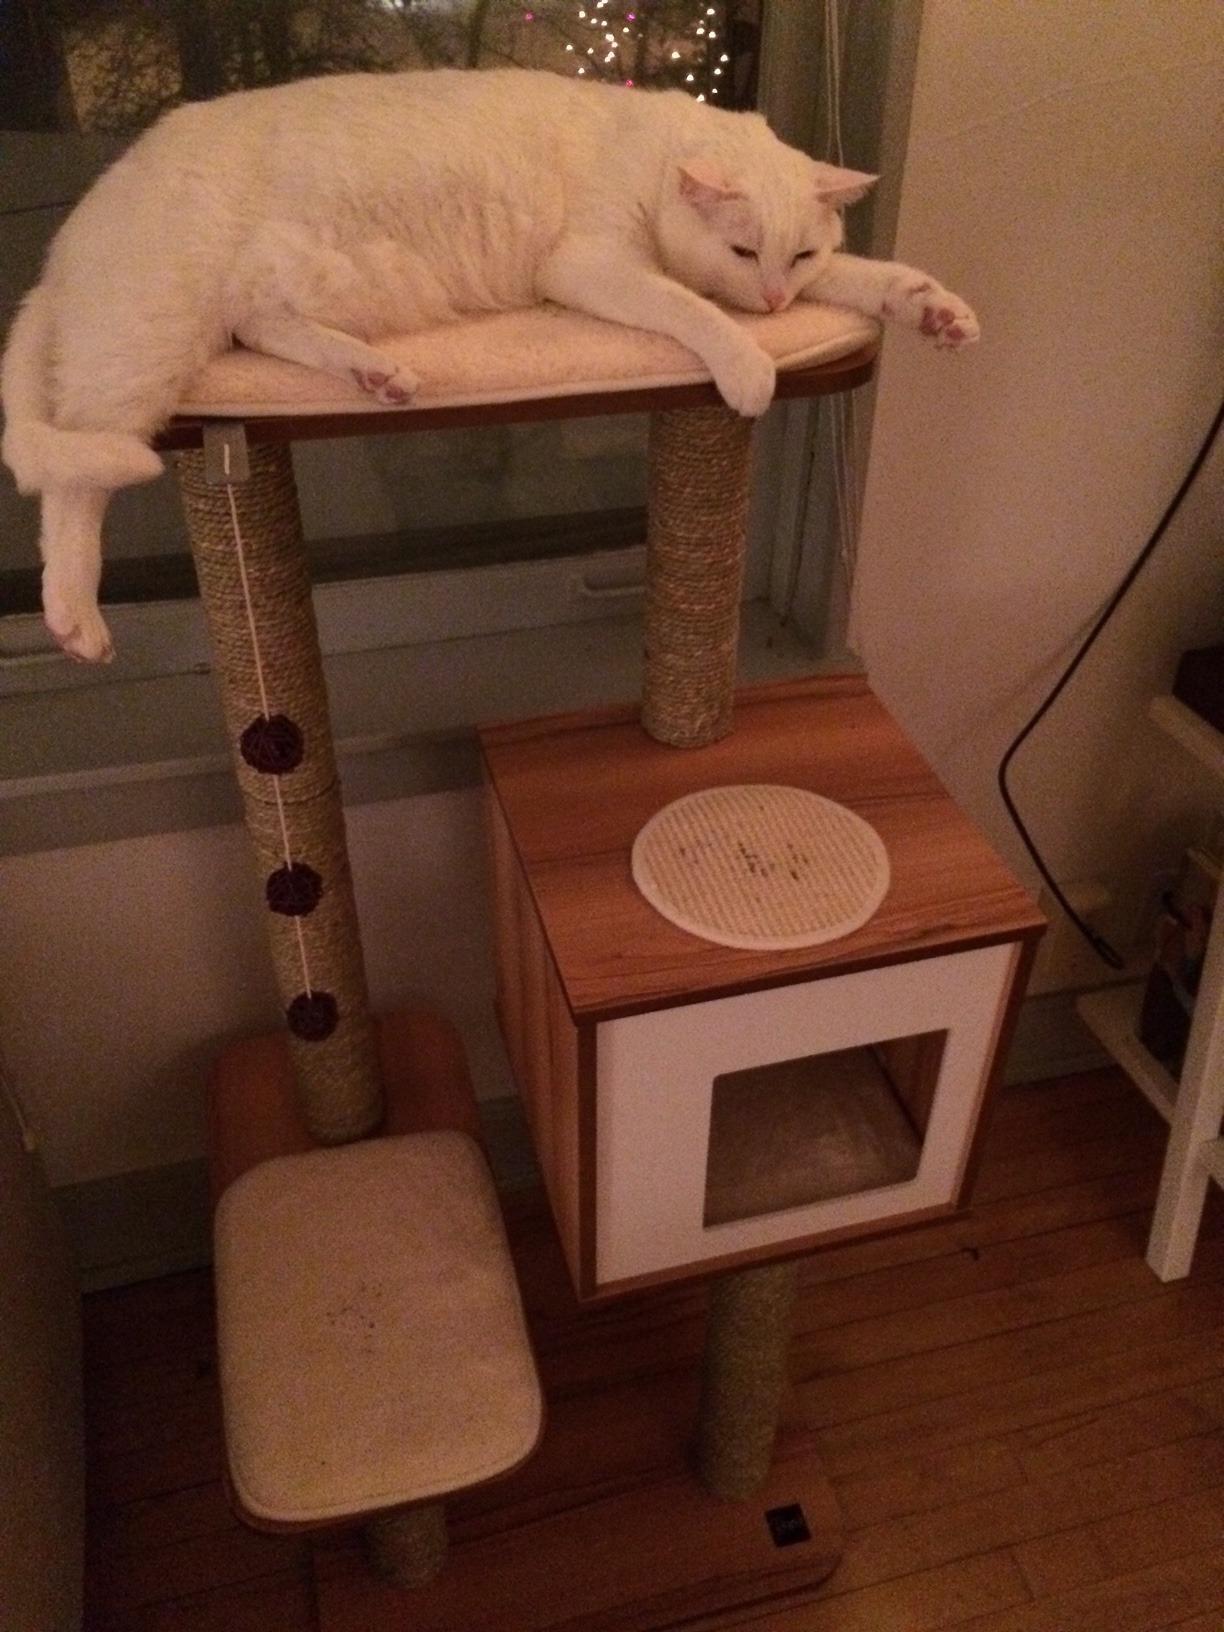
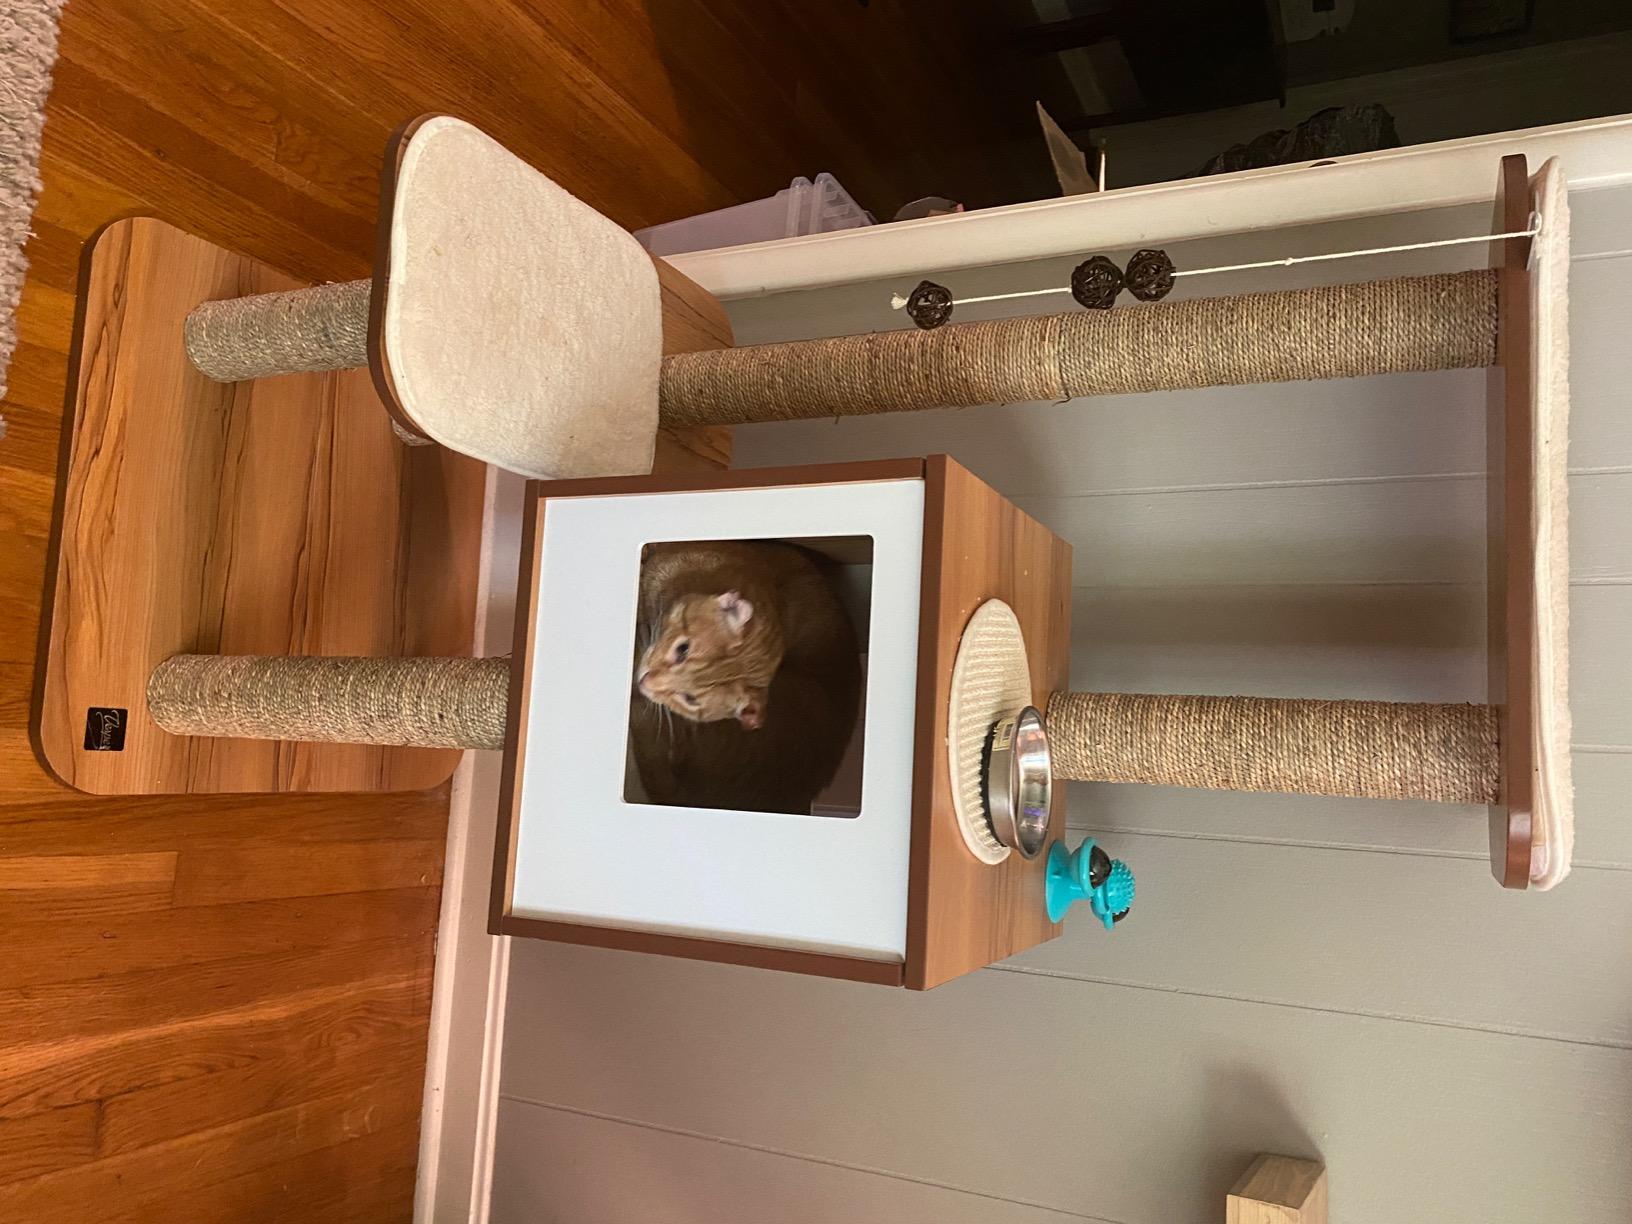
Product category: items_cat tree
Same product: yes